Thanksgiving dinner

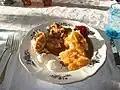
Thanksgiving dinner plate in Maine. Each region and plate has its own variations, but a sauce covered main meat with many sides is typical.

The centerpiece of contemporary Thanksgiving in the United States and Canada is Thanksgiving dinner, a large meal generally centered on a large roasted turkey. Thanksgiving is the largest eating event in the United States as measured by retail sales of food and beverages and by estimates of individual food intake.